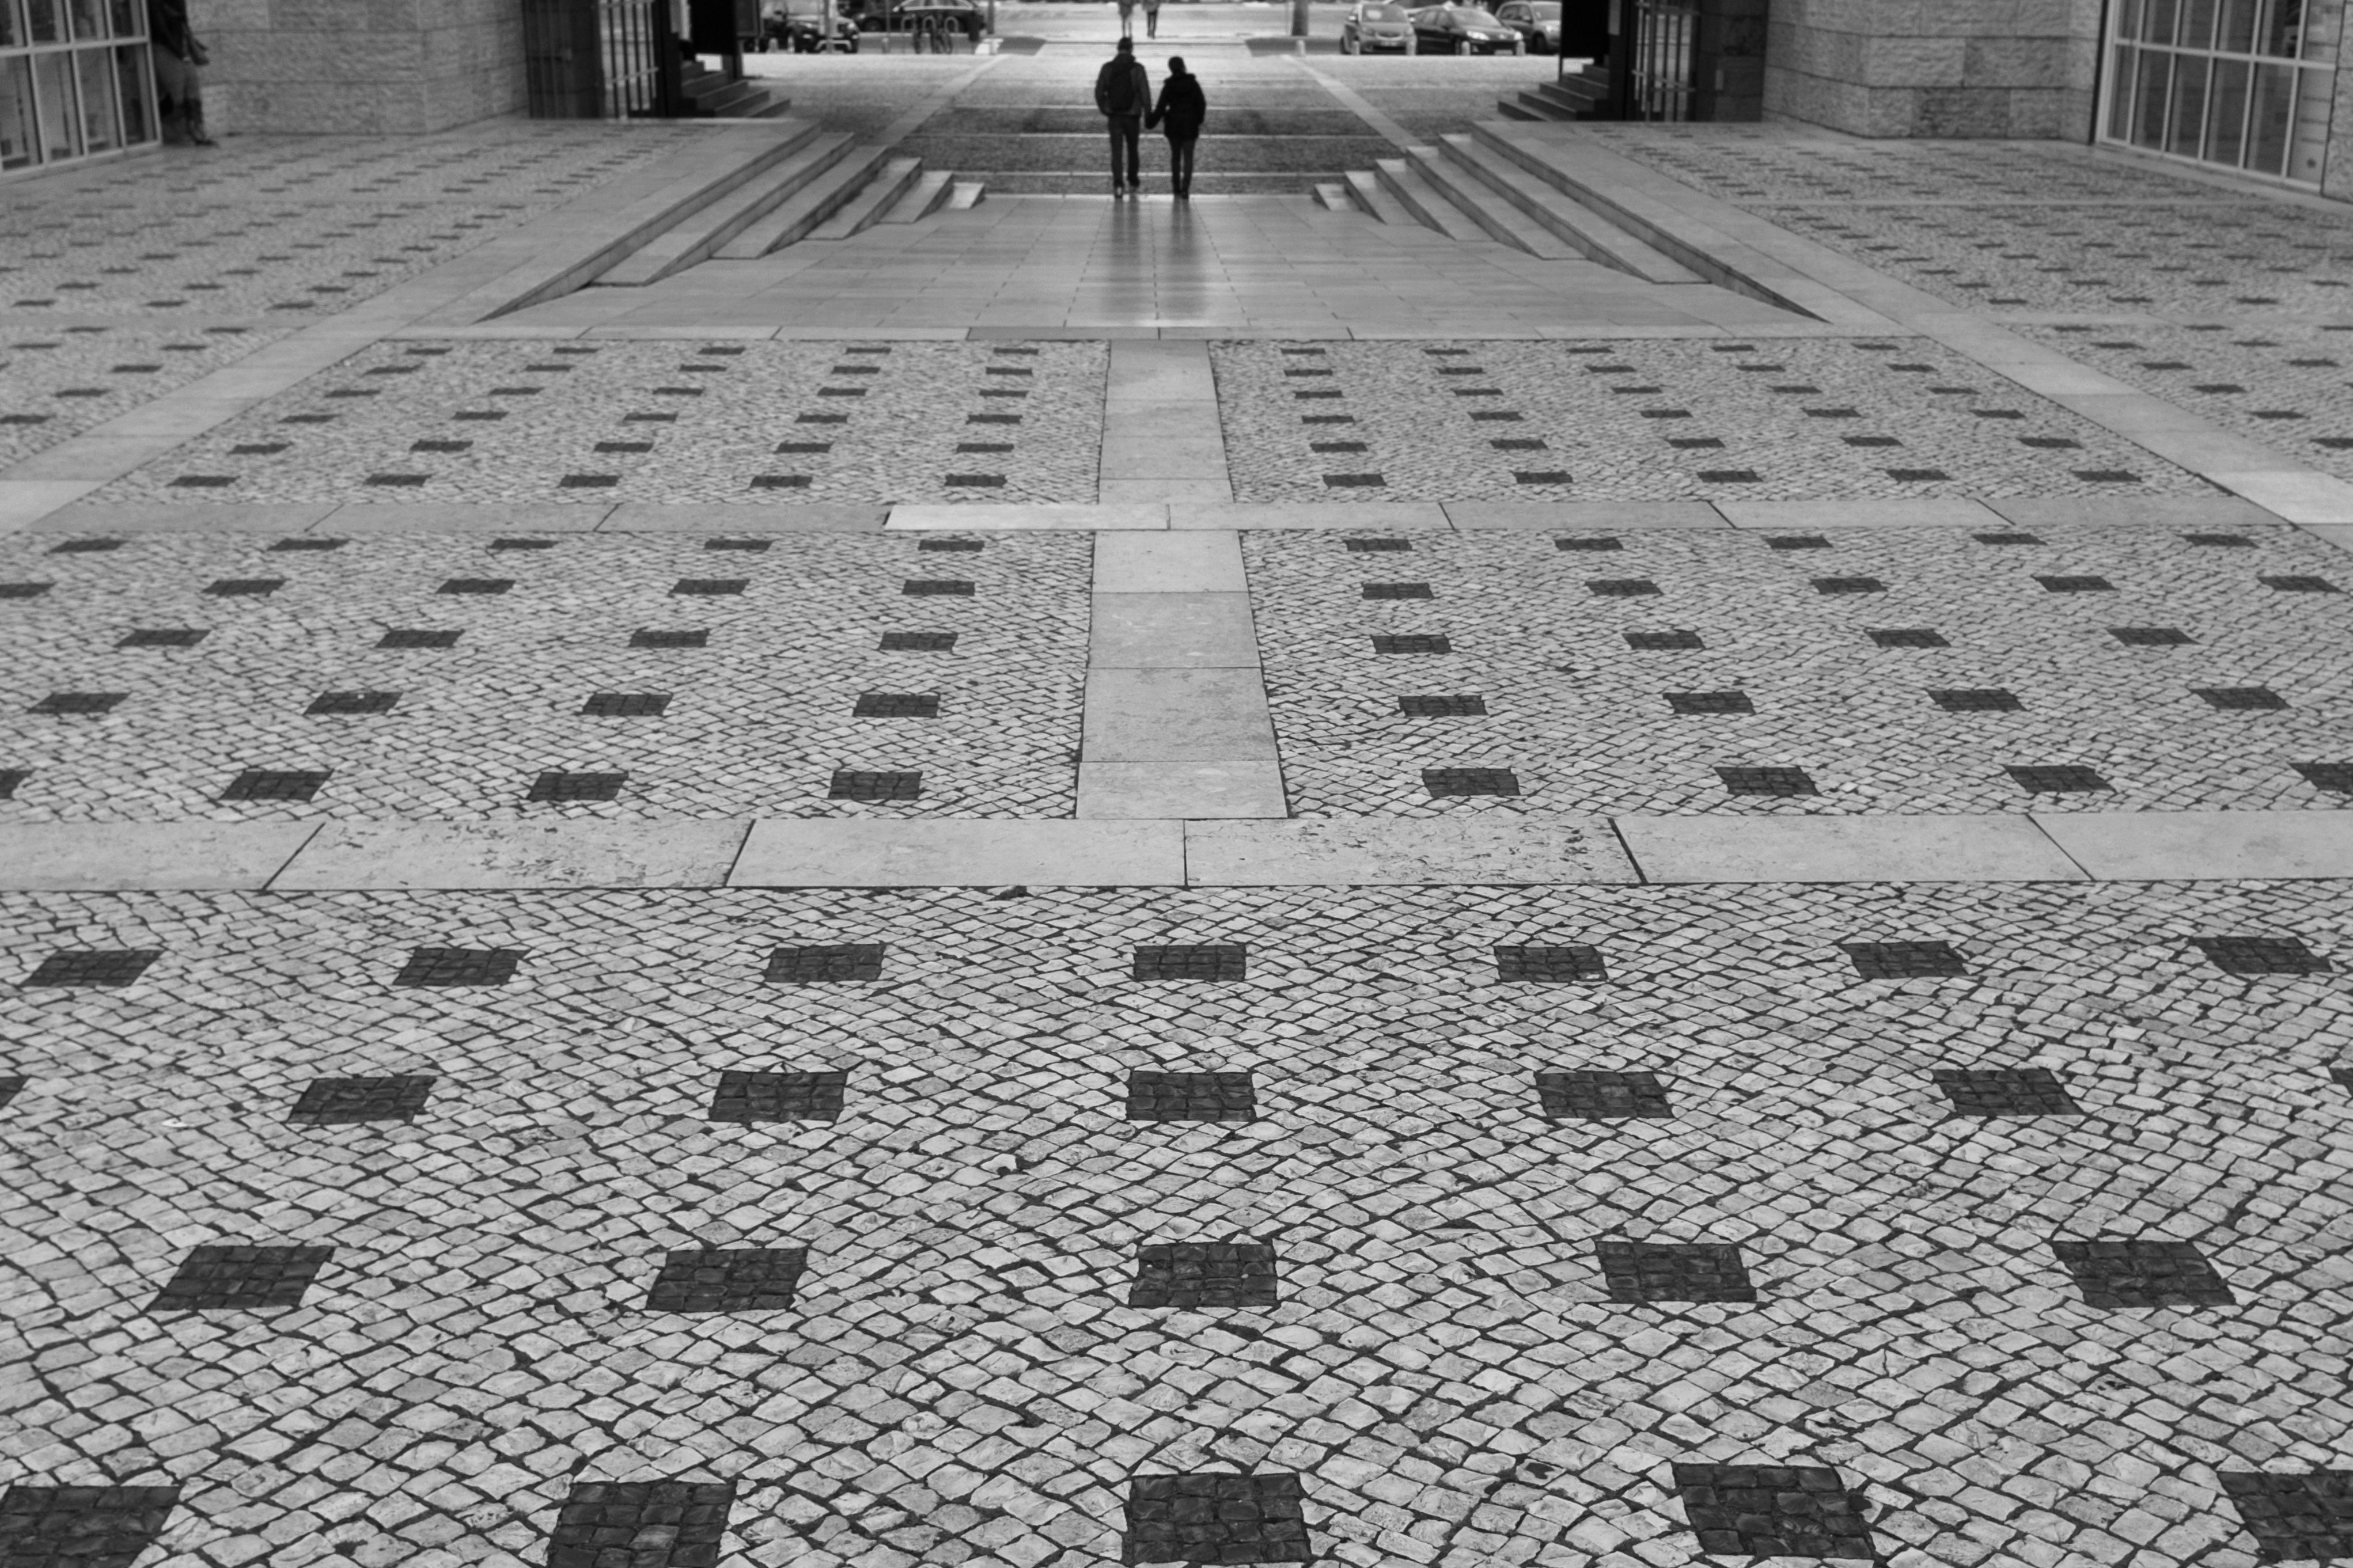
black and white, street, sidewalk, floor, cobblestone, asphalt, line, monochrome, lane, streetphotography, art, symmetry, shape, fernandopc, flooring, road surface, monochrome photography, outdoor structure